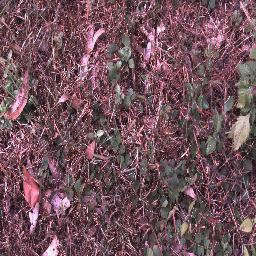
Label: negative